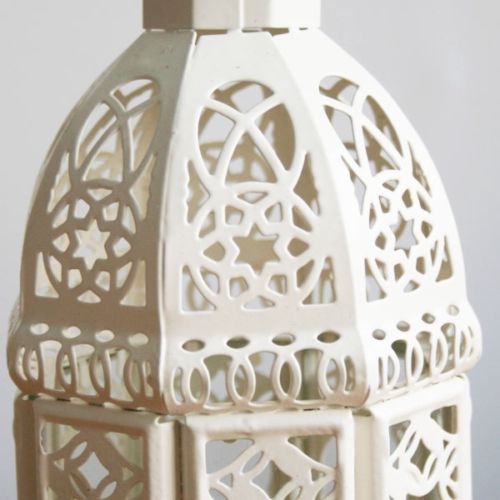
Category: lamp